Archievenblad

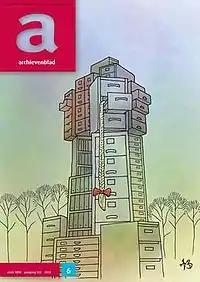

Archievenblad is a Dutch journal of archival science. Written in Dutch, it is the official journal of the (Royal Association of Archivists in the Netherlands), and is free to members.